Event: Nepal Earthquake
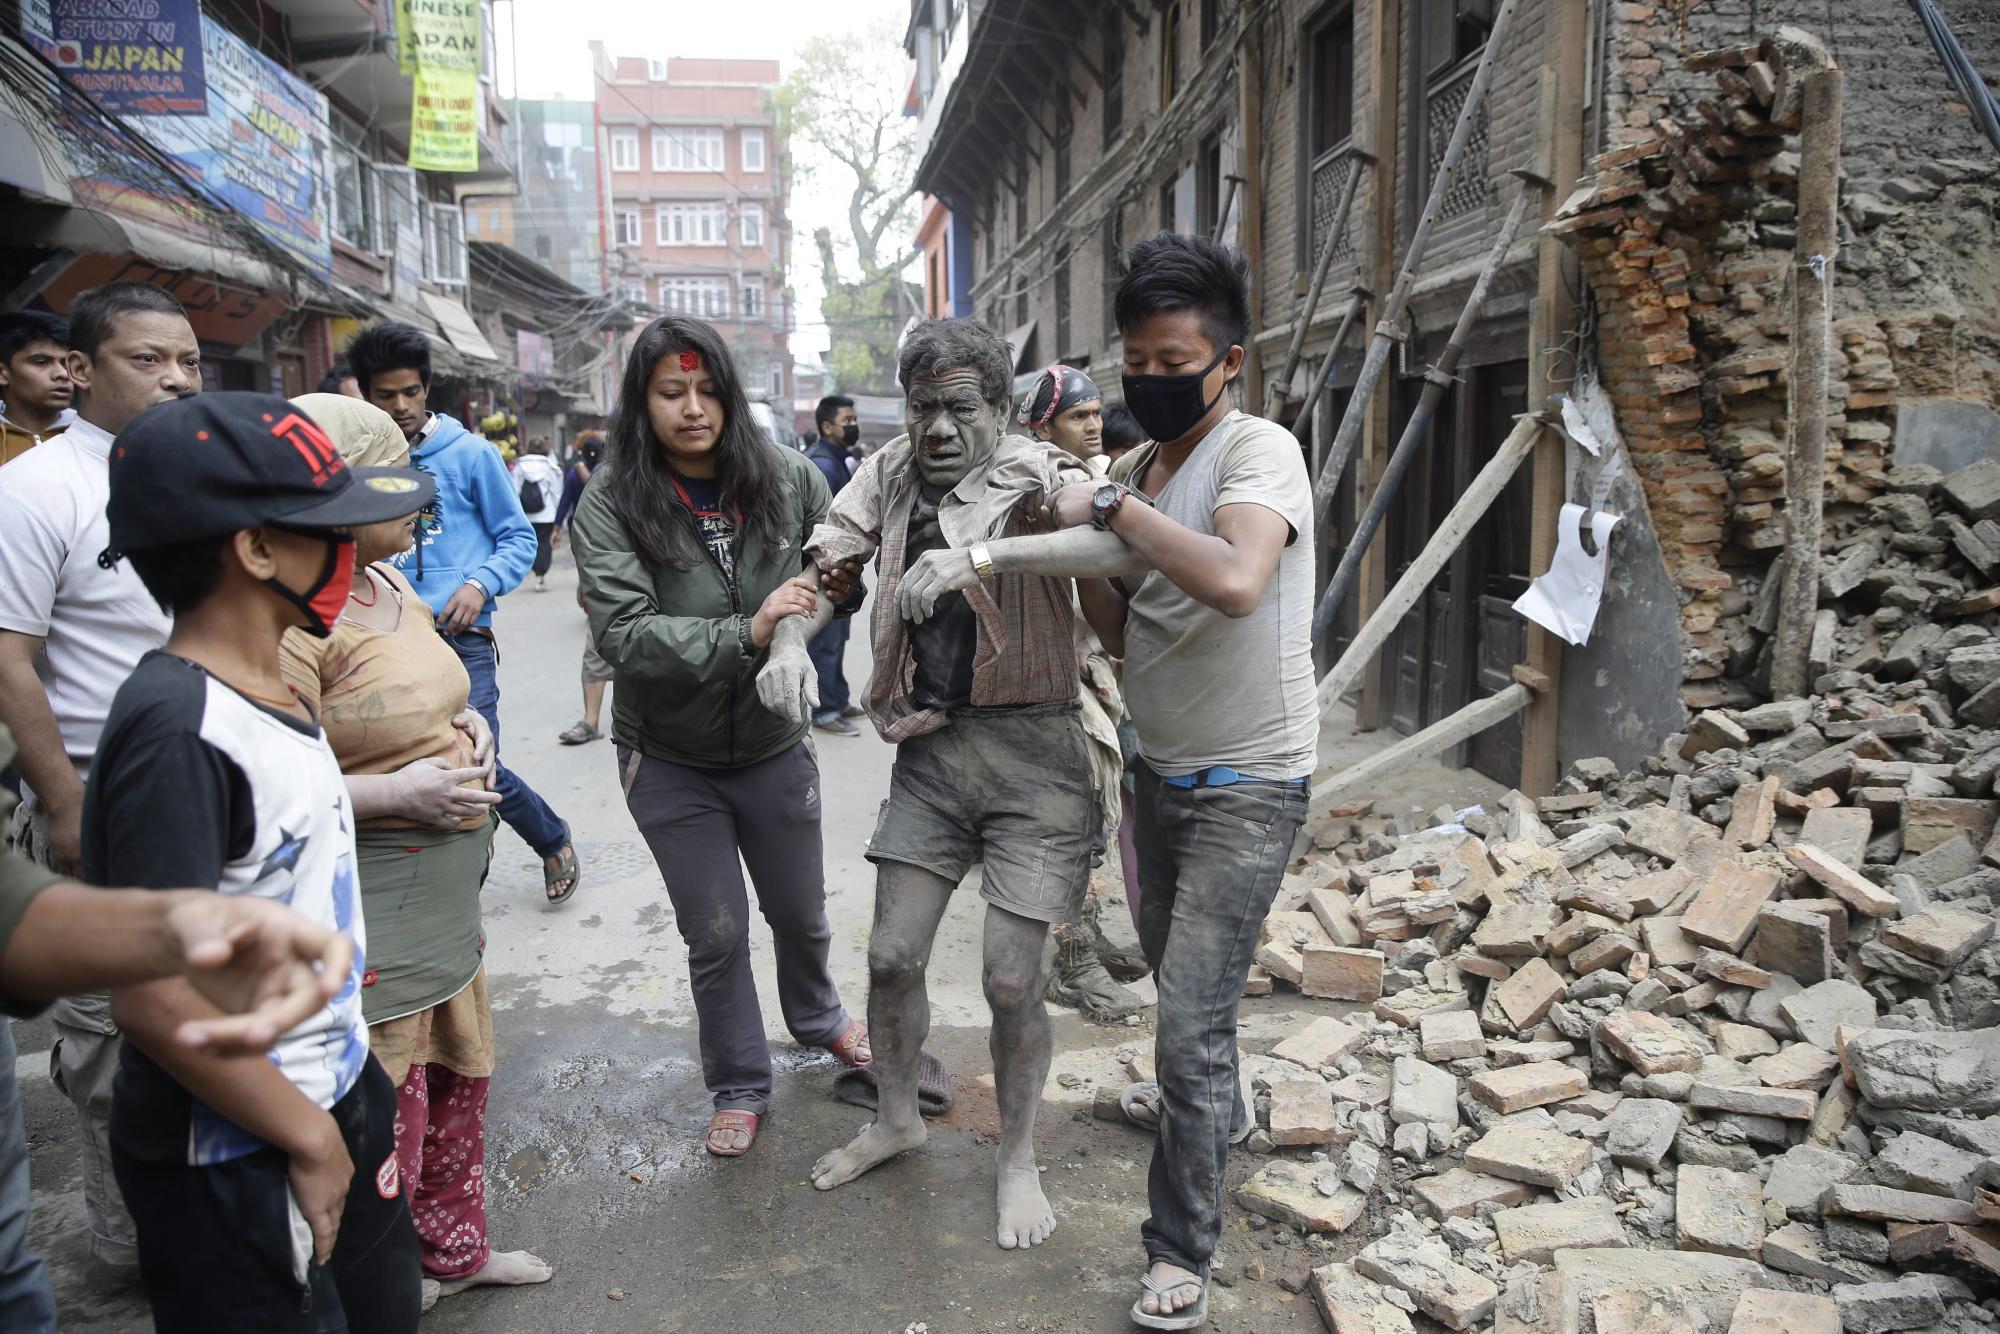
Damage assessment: damage